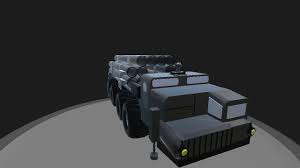
Label: BM-30